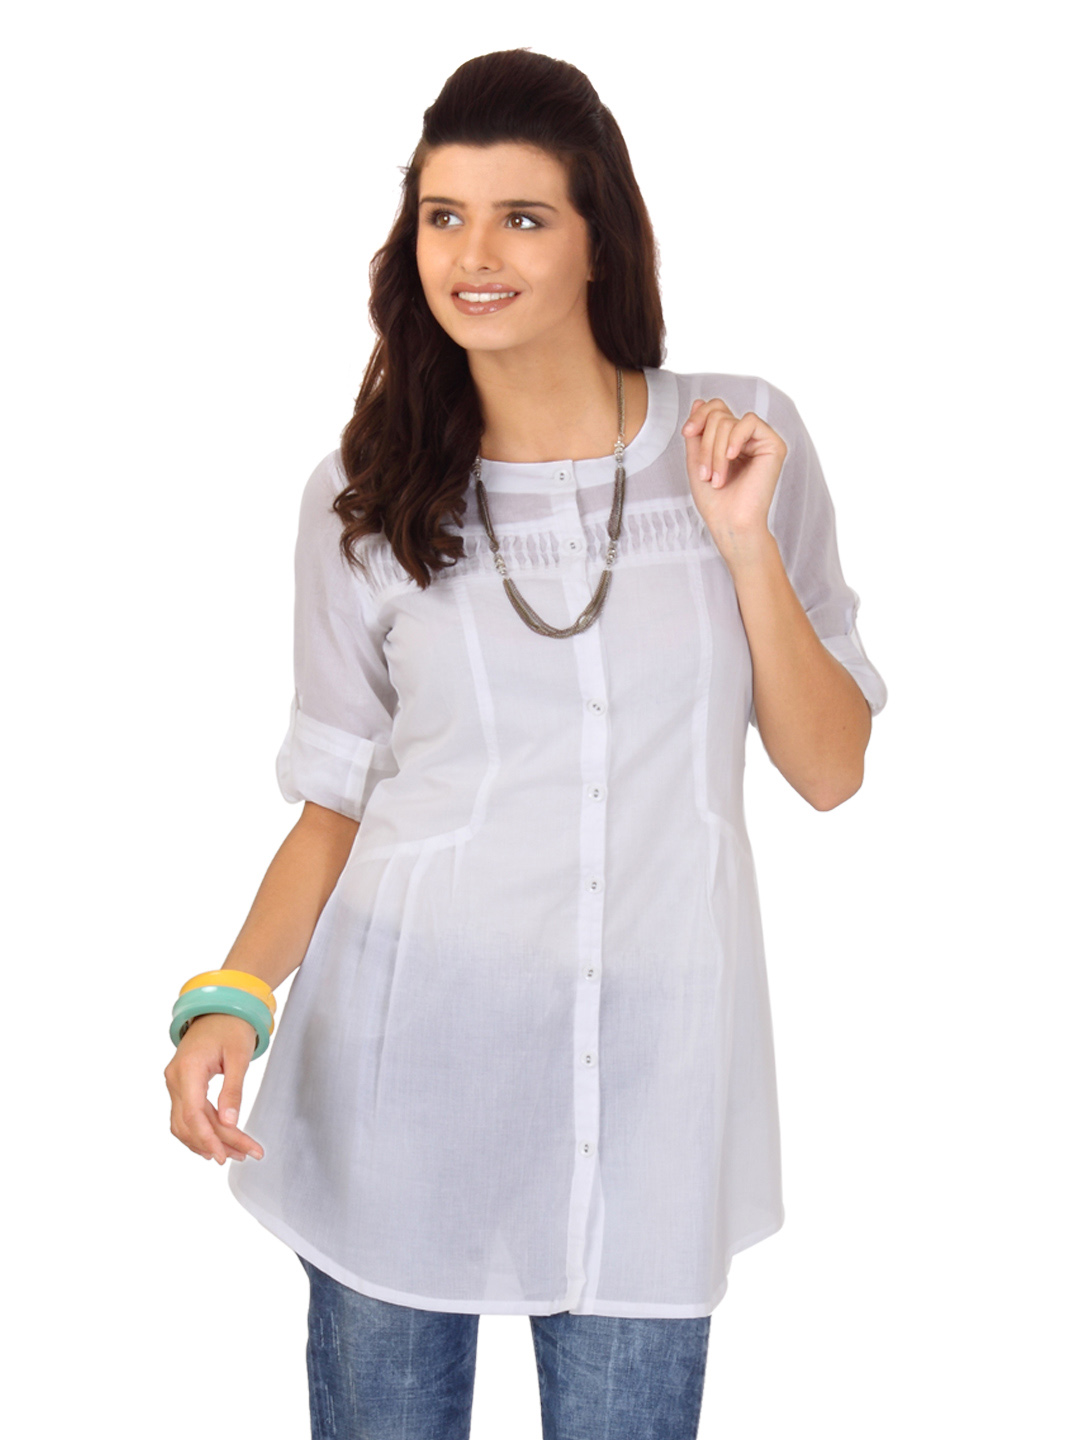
AND by Anita Dongre Women White Tunic
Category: Apparel / Topwear / Tunics
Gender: Women
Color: White
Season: Summer 2012
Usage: Casual